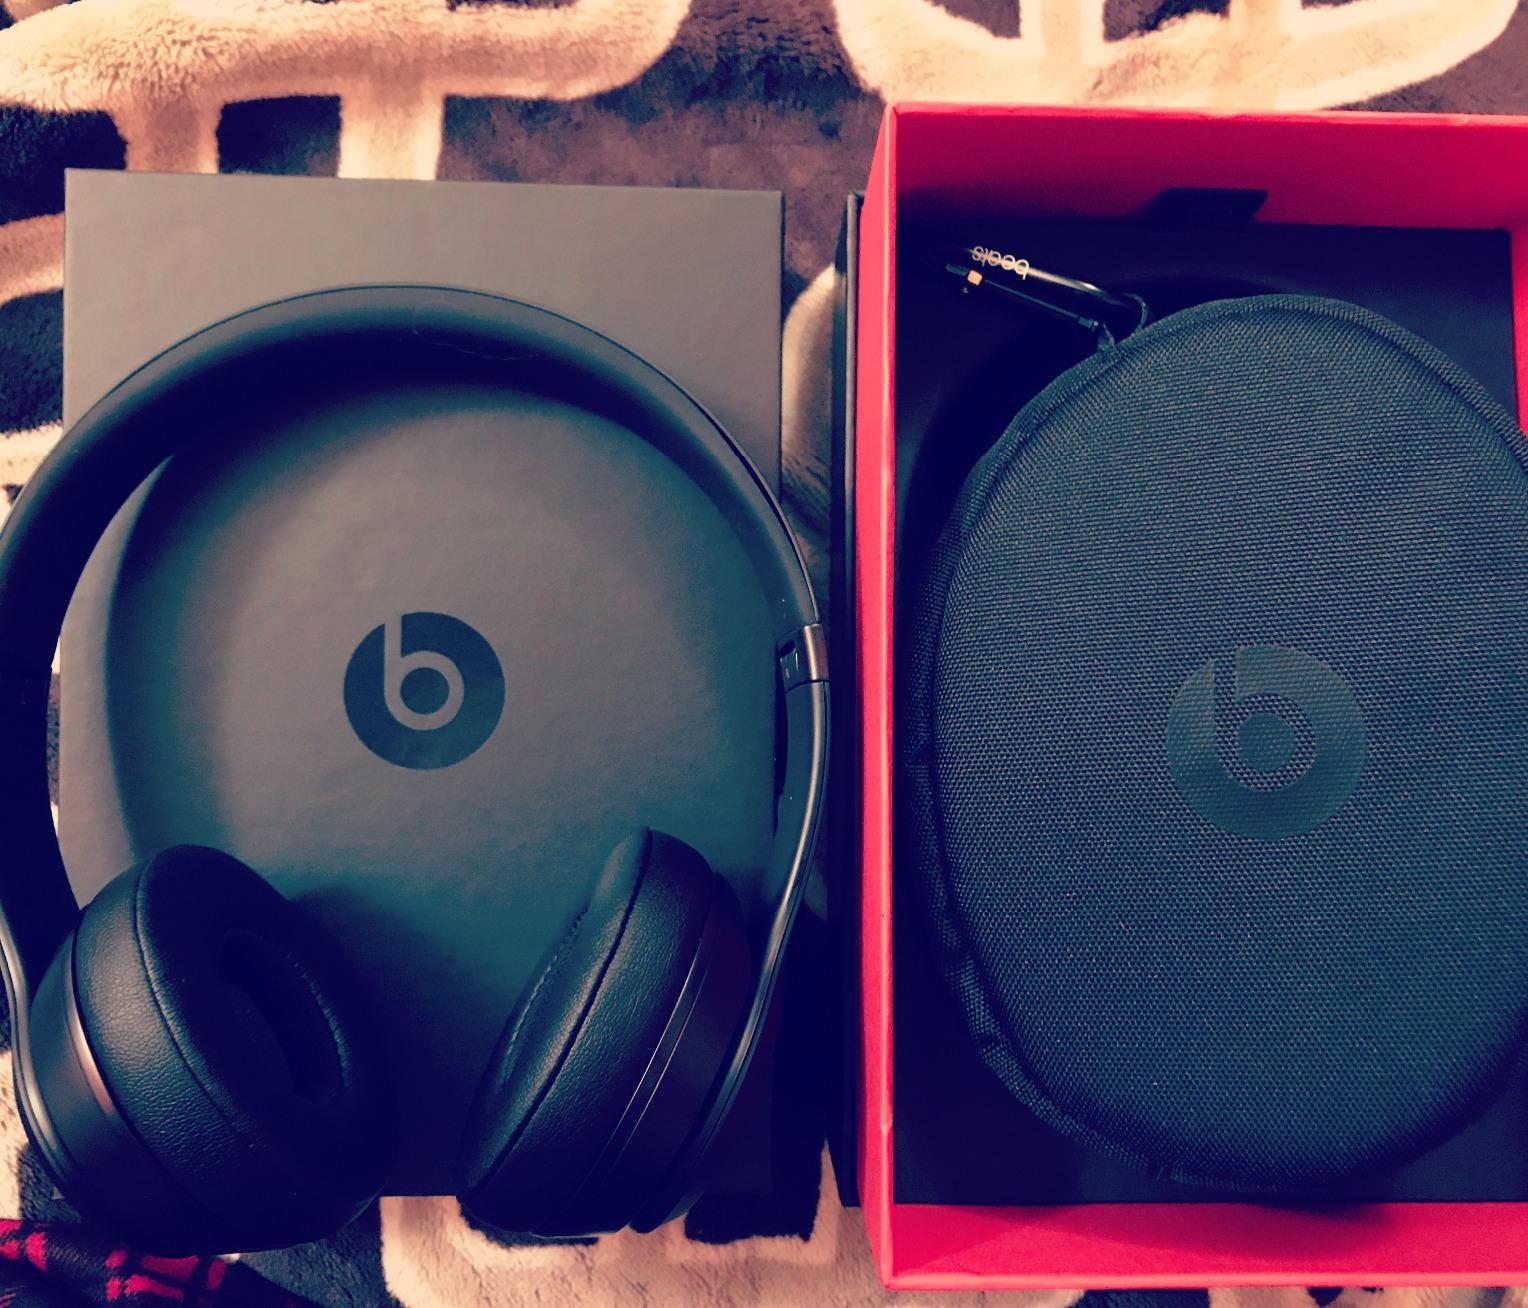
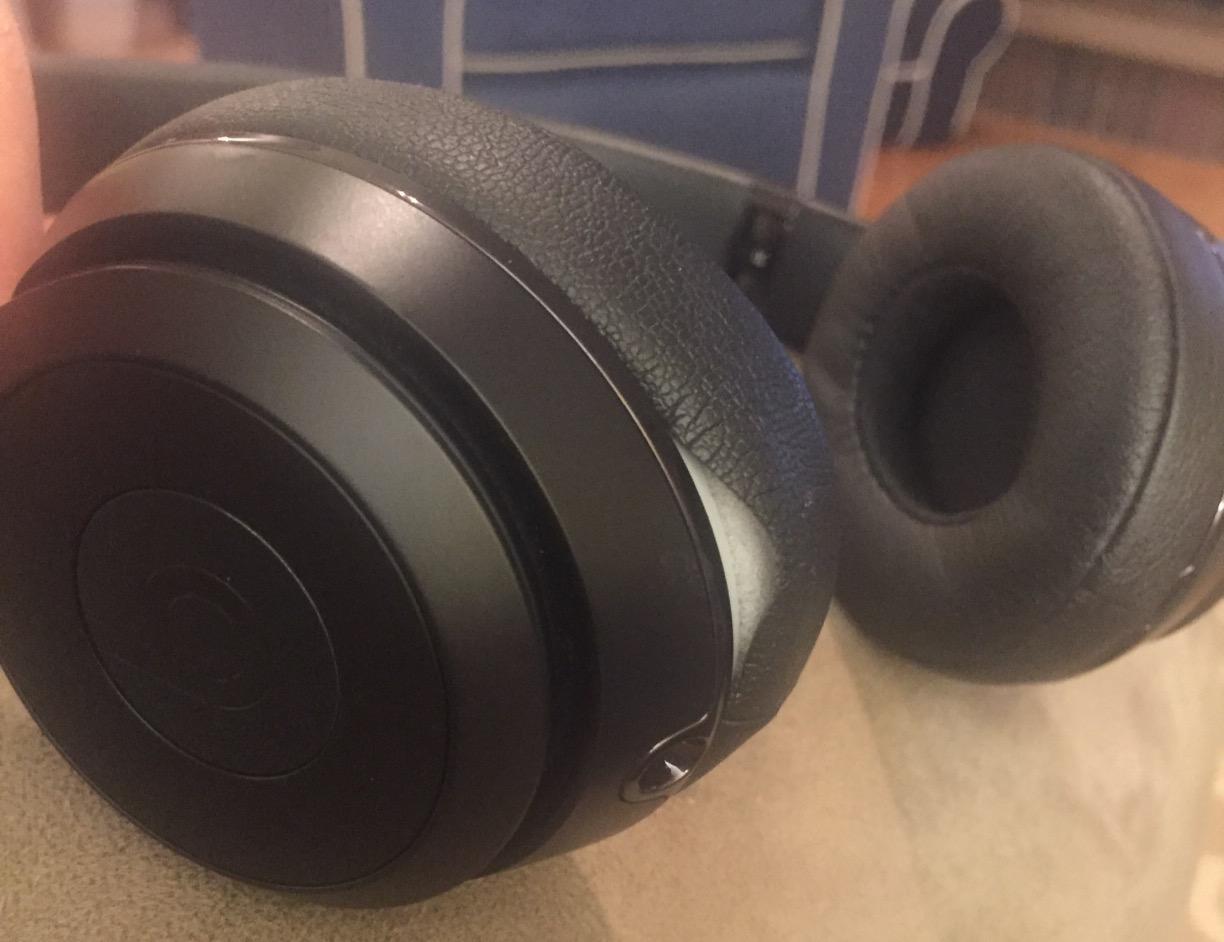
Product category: headphones
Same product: yes